Hiroshi Masuoka (rally driver)

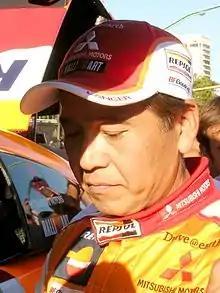
Hiroshi Masuoka - Dakar 2009

Masuoka's most notable achievement was his back-to-back successes in the Dakar Rally in 2002 and 2003, only the fourth driver in the event's history to win in consecutive years. He was also victorious in the 2003 Baja Italy and the 2004 UAE Desert Challenge.